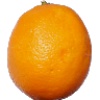
Label: Lemon Meyer 1